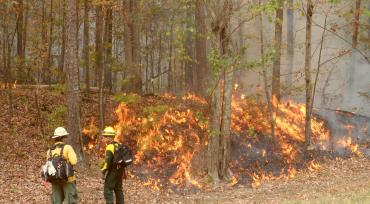
Fire: yes
Smoke: no